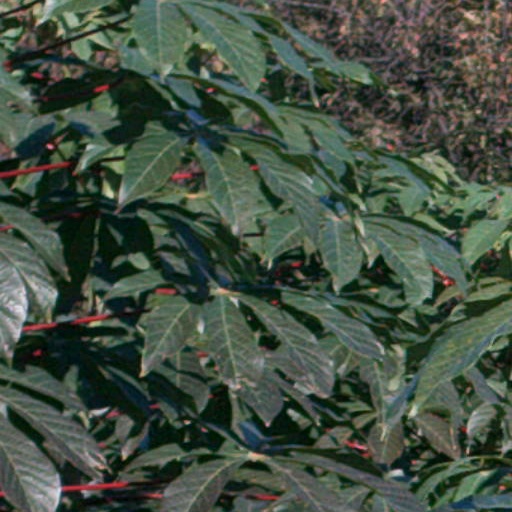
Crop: cassava